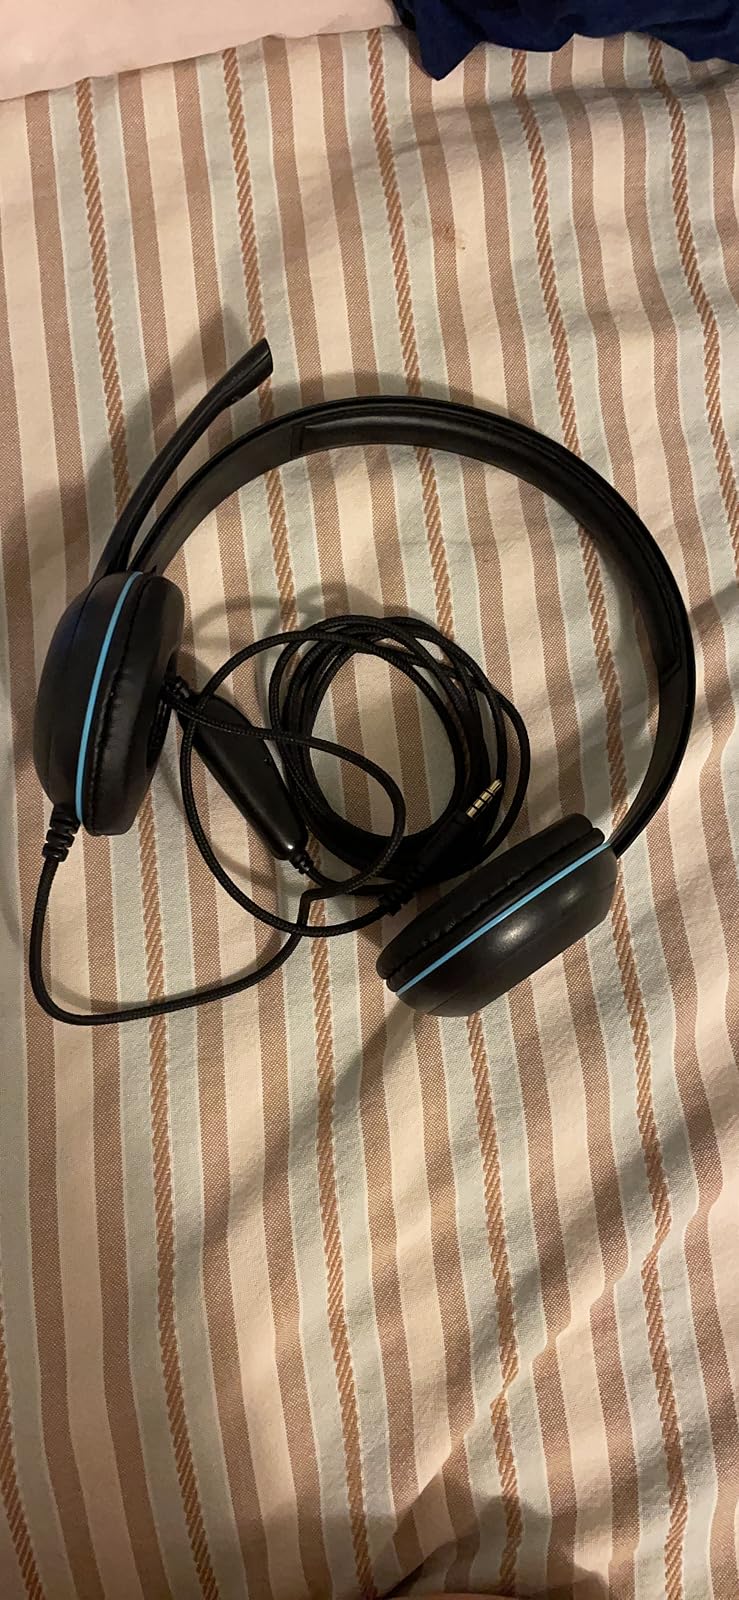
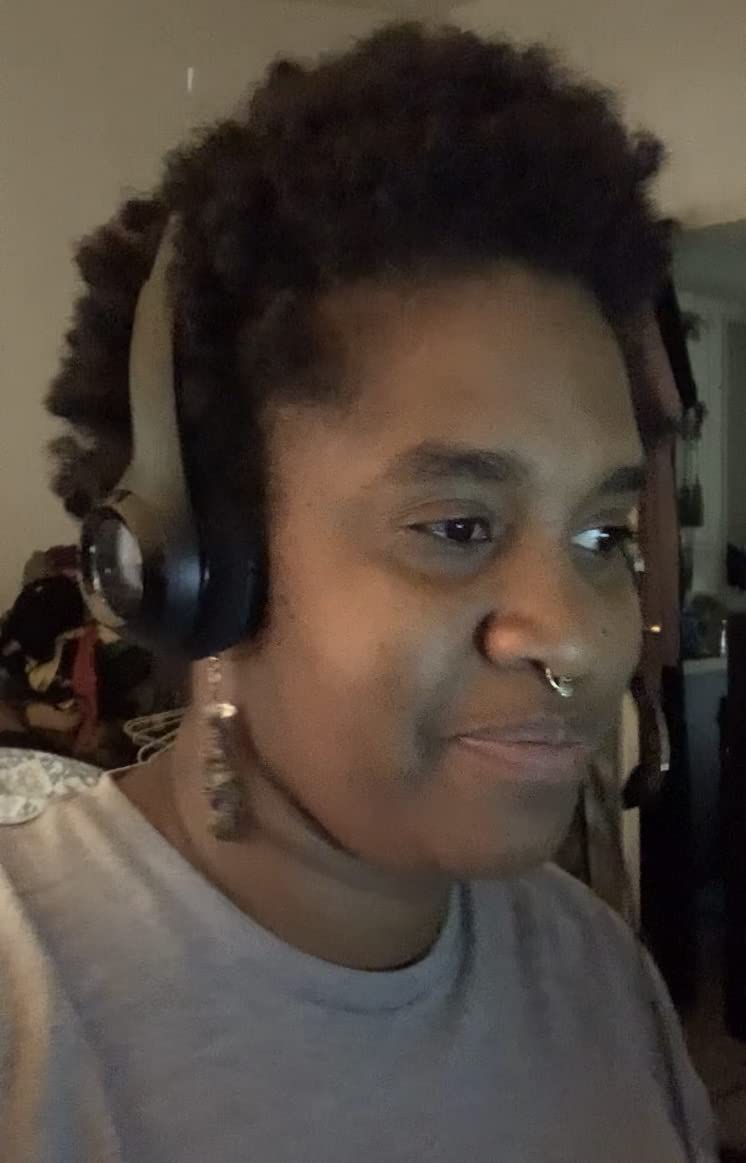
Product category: headphones
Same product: no